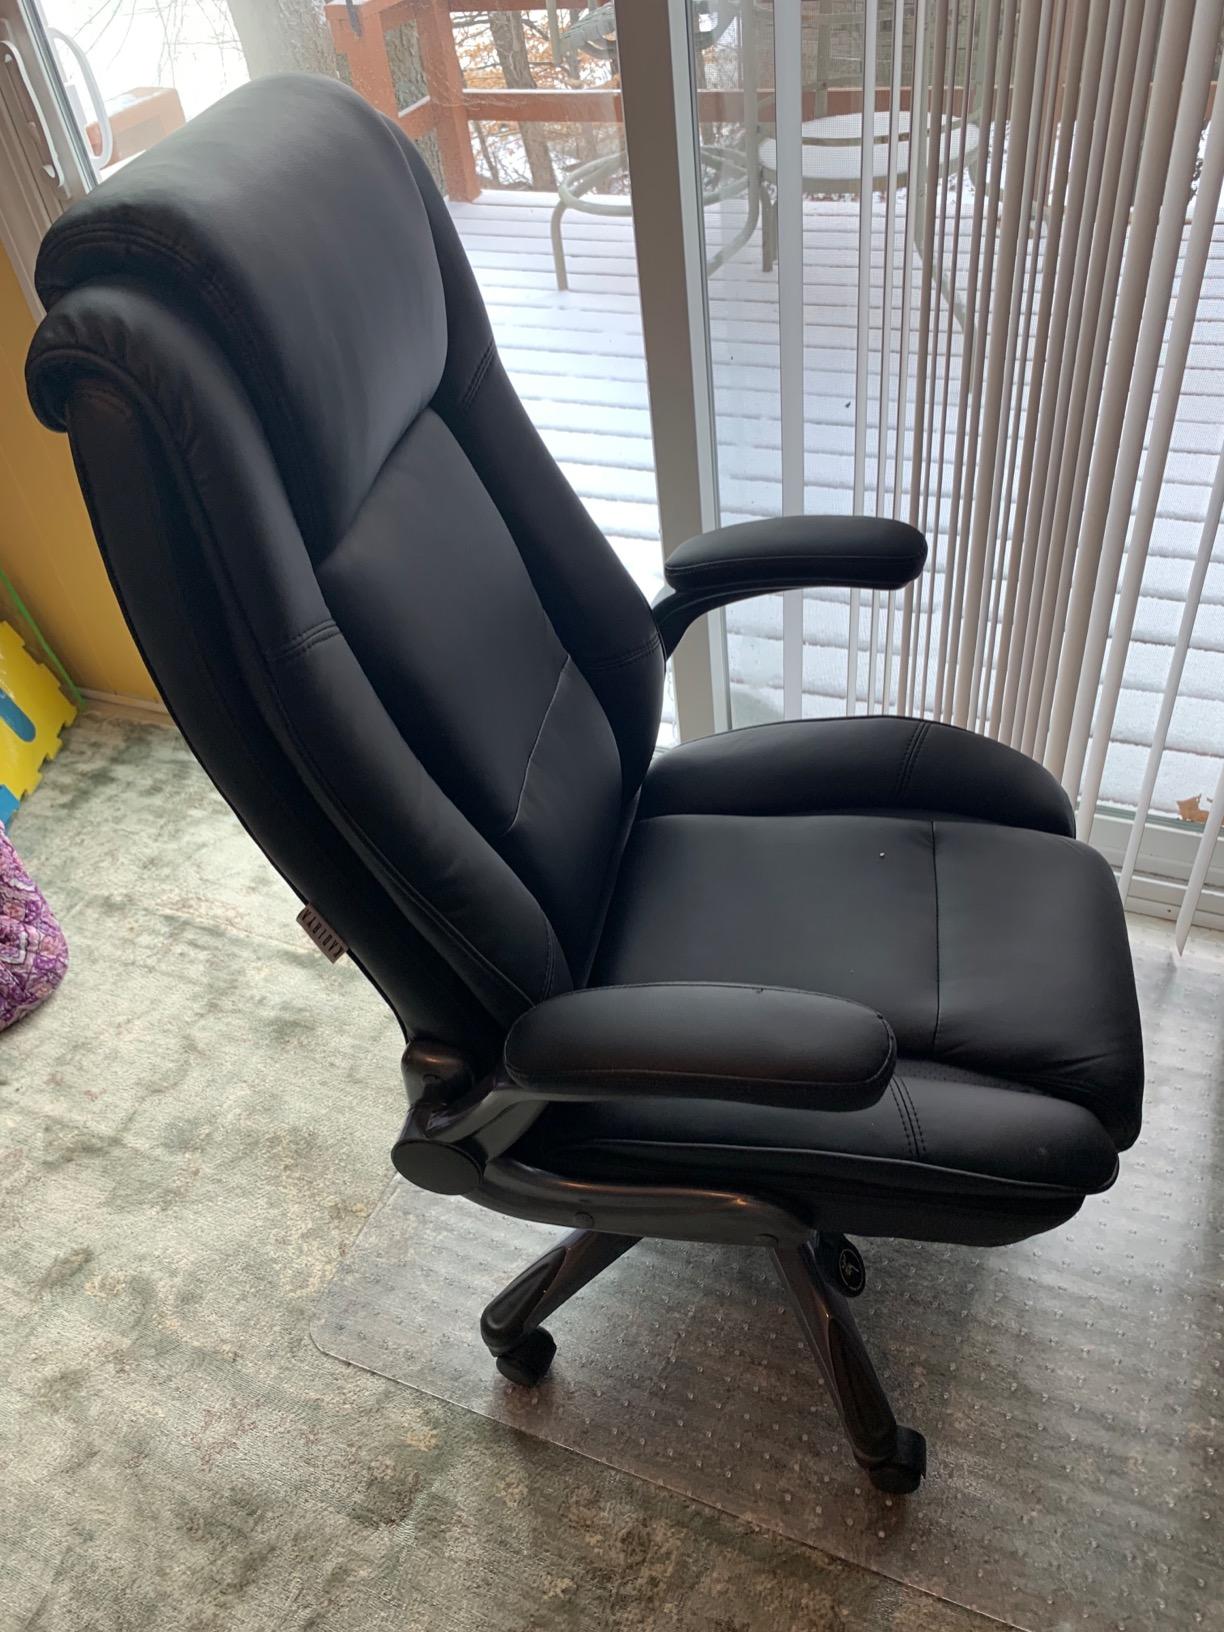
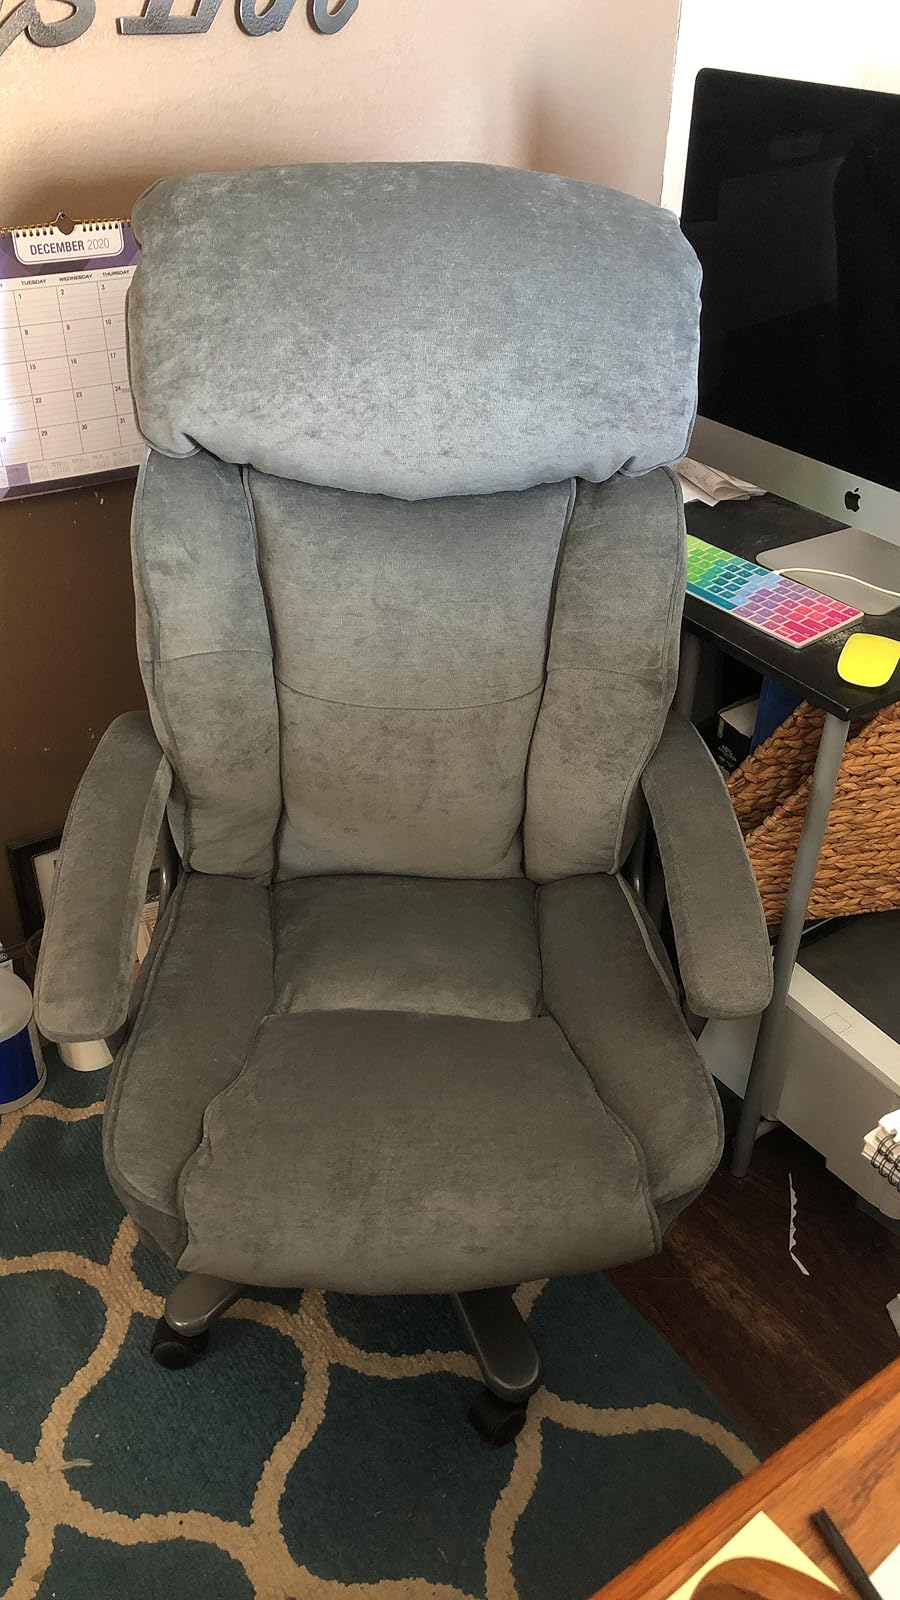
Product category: items_chair
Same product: no